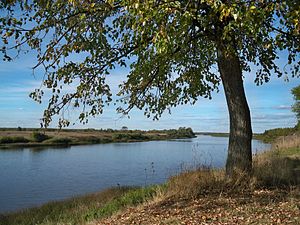
Kostroma
Kostroma ved landsbyen Sandogora
Kostroma er en flod i Kostroma oblast i Rusland. Kostroma er en venstre biflod til Volga. Floden er 354 km lang, med et afvandingsareal på 16 000 km².